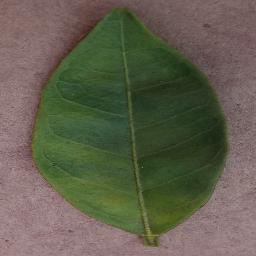
Label: Orange___Haunglongbing_(Citrus_greening)